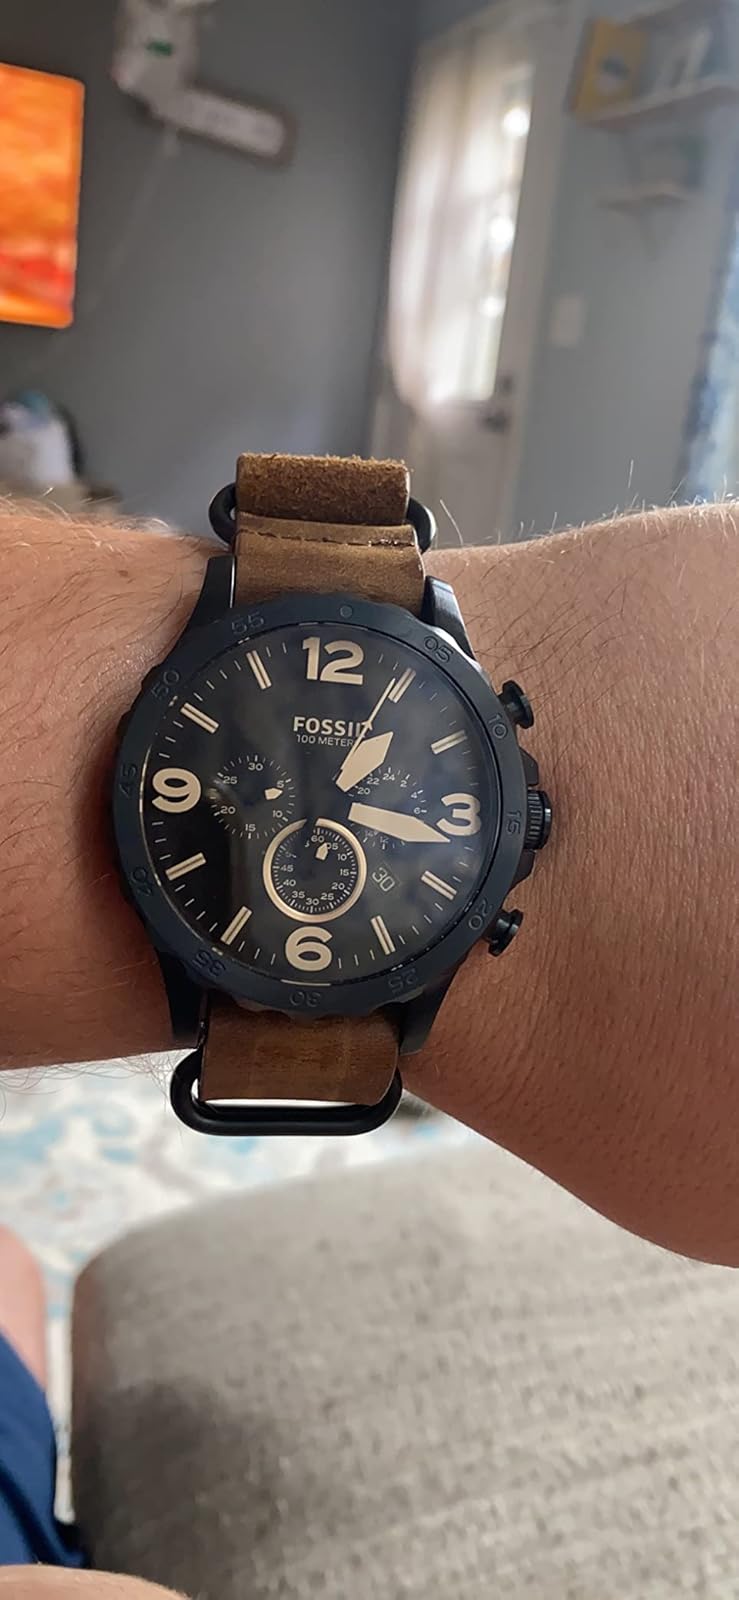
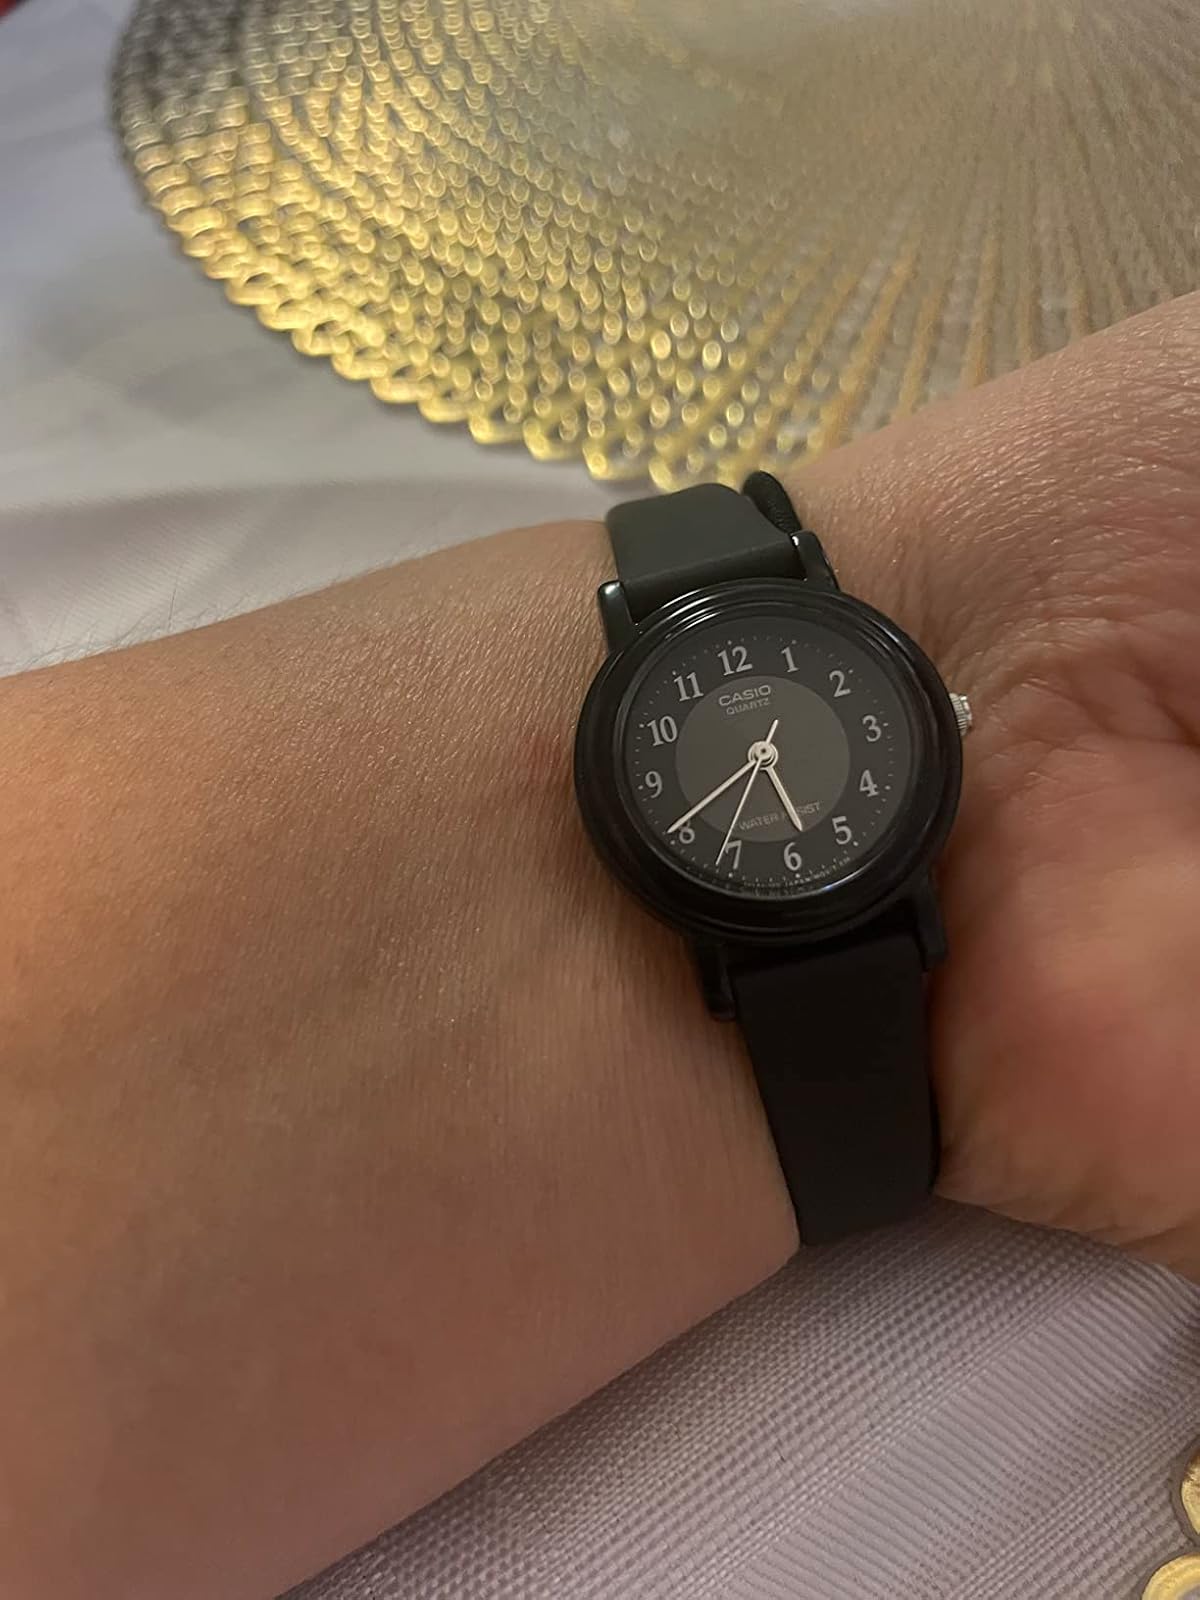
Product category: accessories_watch
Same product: no